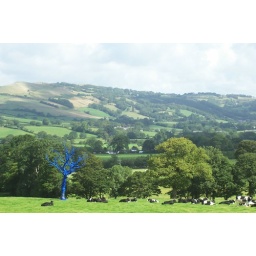
someone wrapped a whole tree in blue material brilliant